Glabrousness

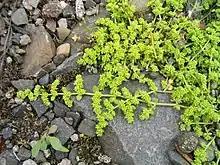
Smooth rupturewort ("Herniaria glabra") - a creeping plant with glabrous leaves and stems

Glabrousness or otherwise, of leaves, stems, and fruit is a feature commonly mentioned in plant keys; in botany and mycology, a "glabrous" morphological feature is one that is smooth and may be glossy. It has no bristles or hair-like structures such as trichomes. In anything like the zoological sense, no plants or fungi have hair or wool, although some structures may resemble such materials.